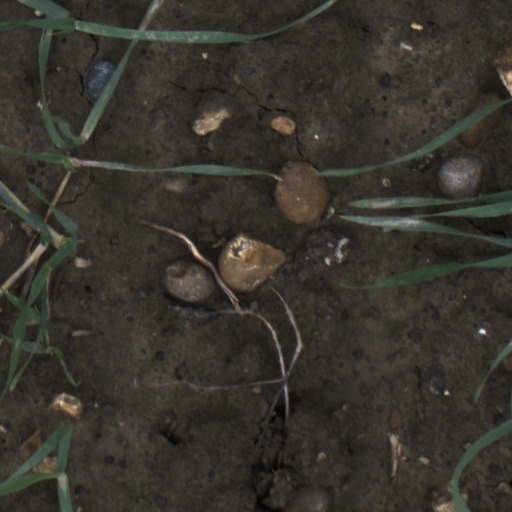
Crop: wheat